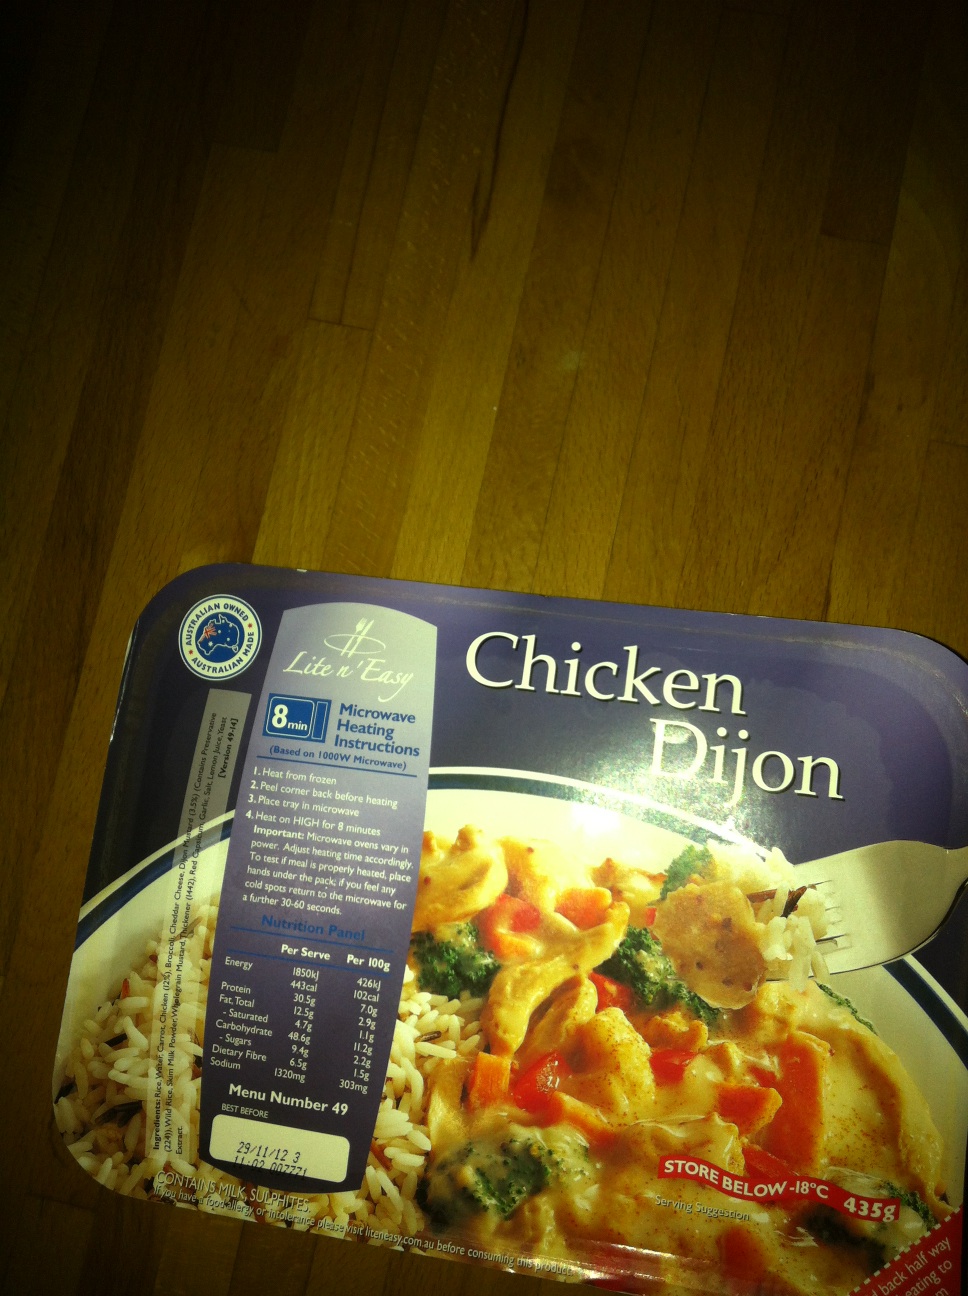Question: What is in this box?
Answer: chicken dijon